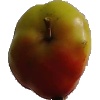
Label: Apple Red Yellow 2